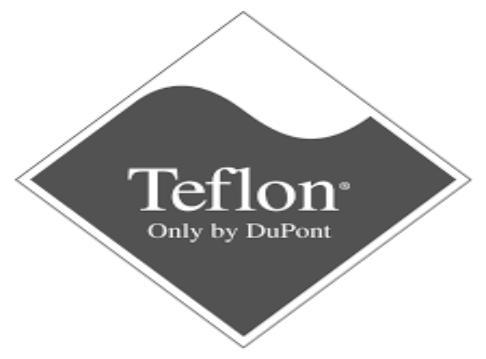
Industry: Necessities